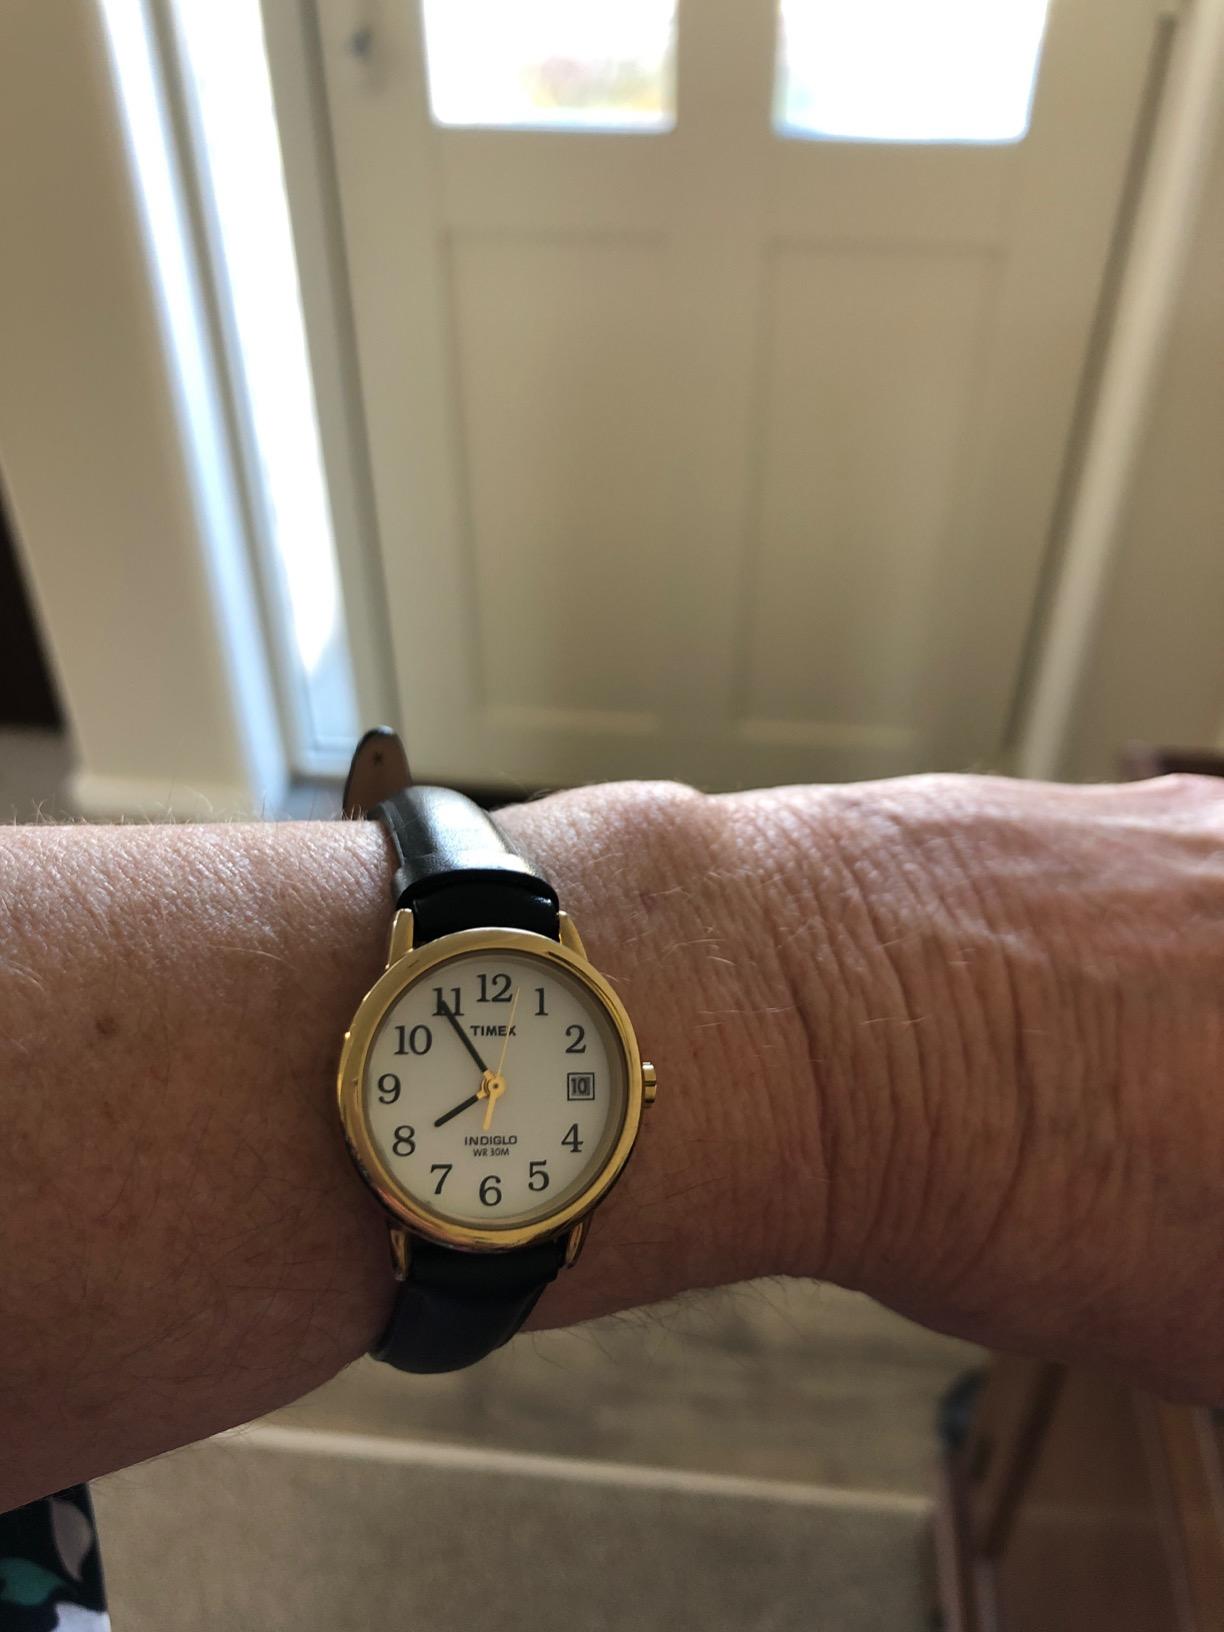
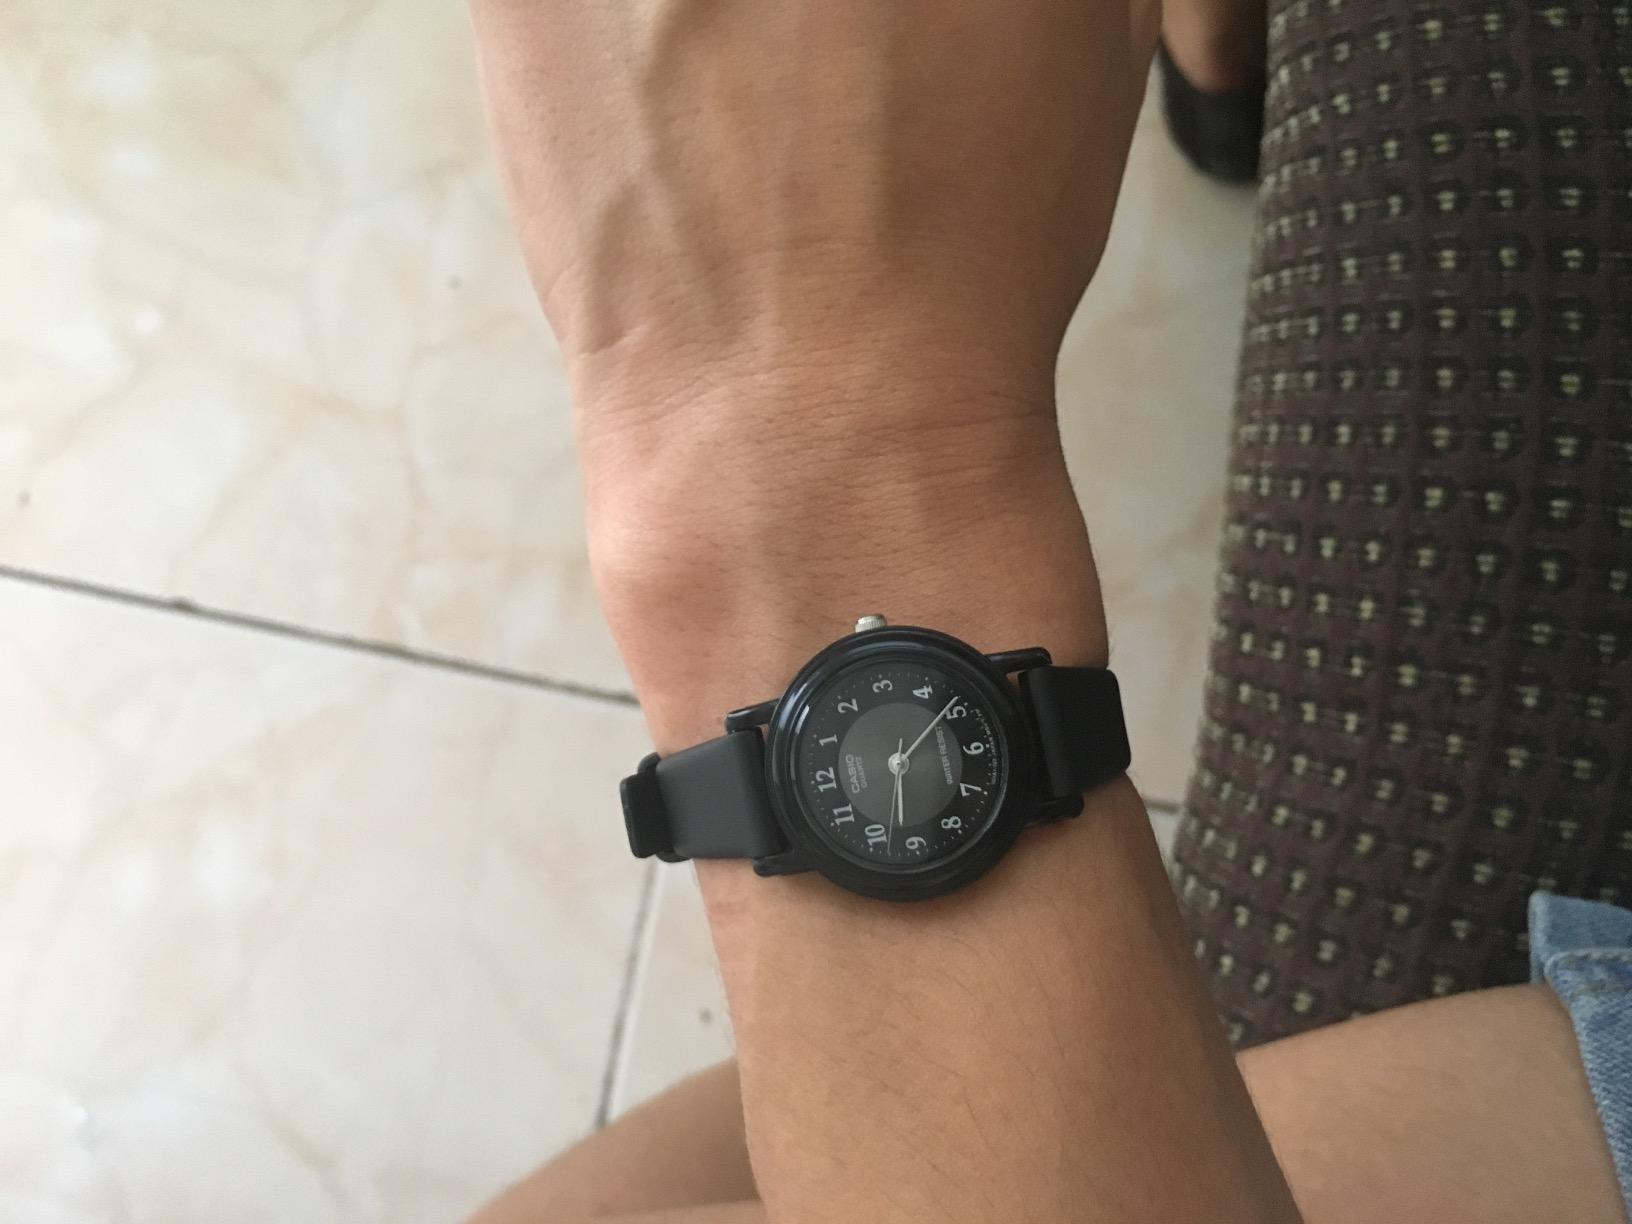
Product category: accessories_watch
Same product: no